Trams in Tallinn

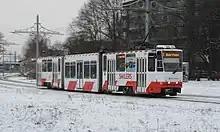
Tatra KT6TM in Põhja-Tallinn

Discussions on future directions centered on the possibility of phasing out some of the city's motor-bus lines and extending the tram network. Instead of this, the city of Tallinn between 2010 and 2017 phased out three trolleybus lines (2, 6, 7, 9) and replaced them with motor-buses that are ostensibly environmentally friendly. The Paldiski mnt electric wires that supported trolleybus lines 6 and 7, were removed. Whilst railtracks for trams have been extended somewhat, commitments to extend the tram lines further are slow.